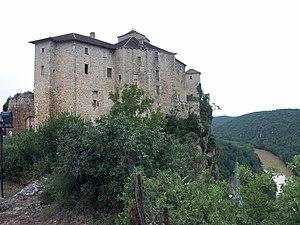
Châteaux de Bruniquel, vue sud-est
Le Vieux Fusil est un drame franco-allemand réalisé par Robert Enrico, sorti en salles le 20 août 1975 en France. Écrit par Enrico avec Pascal Jardin et Claude Veillot, l'action du film se déroule peu après le débarquement en Normandie le 6 juin 1944.
Cet article recense les monuments historiques de France classés en 1840, la première protection de ce type dans le pays.